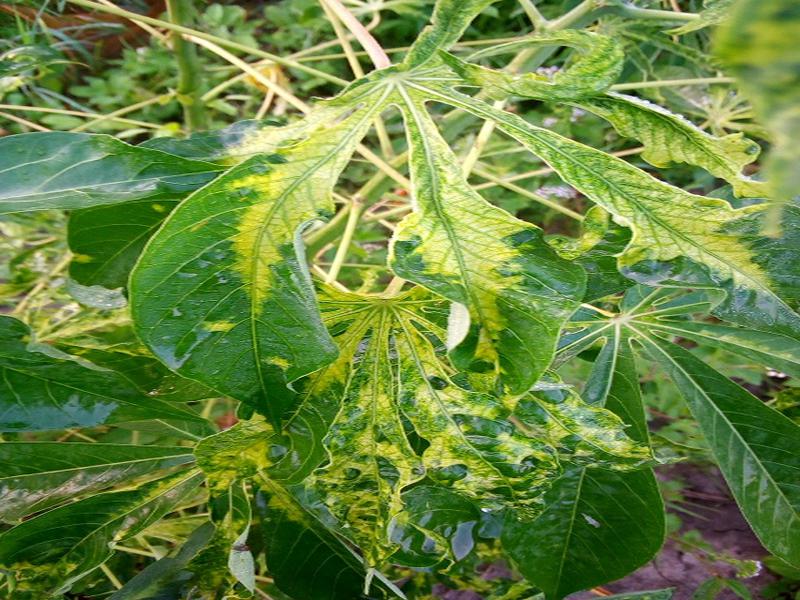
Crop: cassava
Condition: mosaic_disease